Trophy Eyes

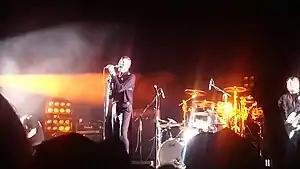

Trophy Eyes is an Australian punk rock band from Newcastle, formed in 2013. They were last signed to Hopeless Records. The band currently consists of vocalist John Floreani, bassist and backing vocalist Jeremy Winchester, lead guitarist Josh Campiao, and drummer Blake Caruso. Their single "Hurt" was ranked No. 135 on Triple J's Hottest 100. Other Hottest 100 appearances include No. 101 in 2016 with "Chlorine" and No. 93 in 2018 with "You Can Count on Me". To date, they have released four studio albums: "Mend, Move On" (2014), "Chemical Miracle" (2016), "The American Dream" (2018) and "Suicide and Sunshine" (2023).